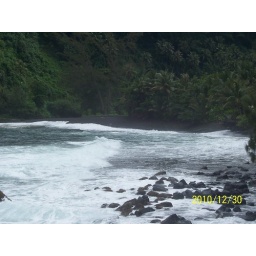
There are no white sand beaches in Tahiti - they are all formed from volcanic rock and are black sand.